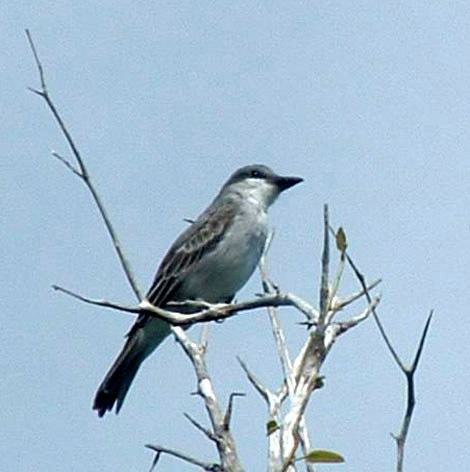
A photo of a gray kingbird